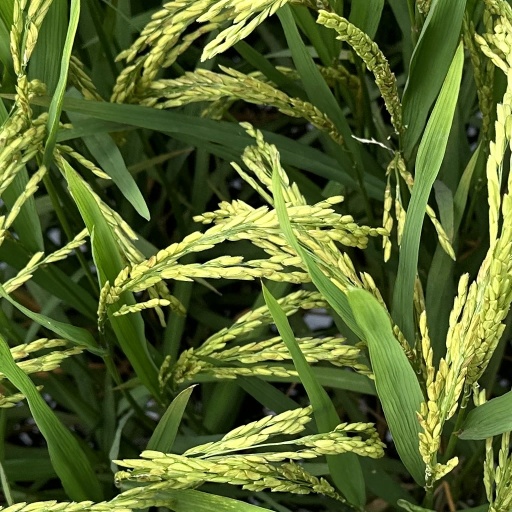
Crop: rice